The Ansonia

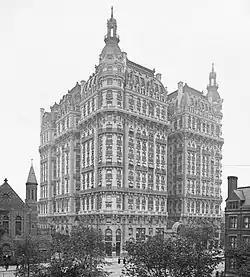
Seen in 1905

Stokes established the Onward Construction Company specifically to develop the hotel; the company was named after one of the Stokes family's racehorses. In July 1899, the Onward Construction Company acquired additional land on the western side of Broadway between 73rd and 74th Streets, and the Equitable Life Assurance Society placed a $500,000 mortgage loan on the site. Stokes also founded companies to manufacture the building's terracotta and elevators. He was closely involved in the hotel's development, having traveled to France to study other buildings' architecture and floor plans before hiring Paul Emile Duboy, a French architect. The hotel began construction November 15, 1899.